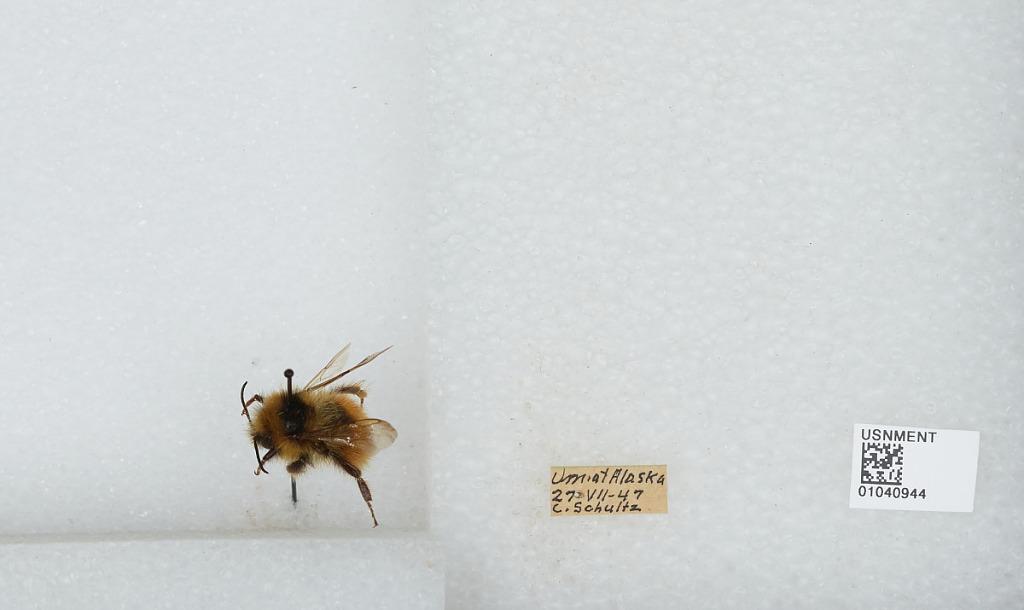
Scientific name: Bombus (Pyrobombus) sylvicola Kirby
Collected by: C. Schultz
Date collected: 1947-7-27
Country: United States
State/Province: Alaska
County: North Slope
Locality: Umiat
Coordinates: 69.3669, -152.144